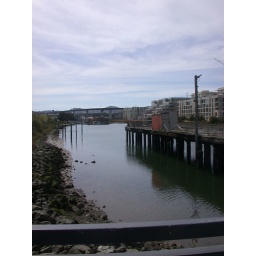
Docks by the boat houses in Mission Bay.